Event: Nepal Earthquake
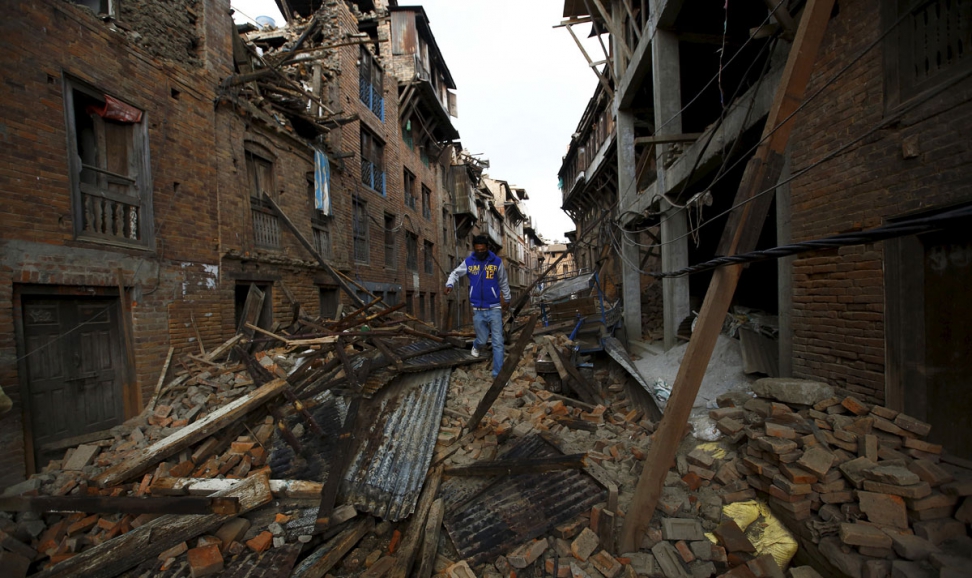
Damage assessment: damage